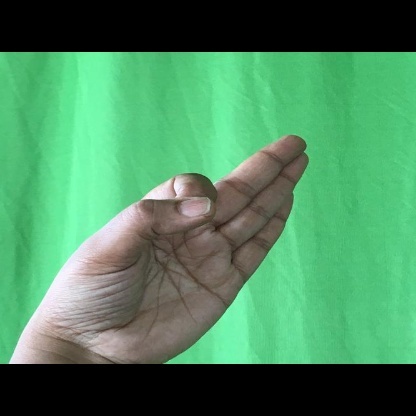
Mudra: Aralam